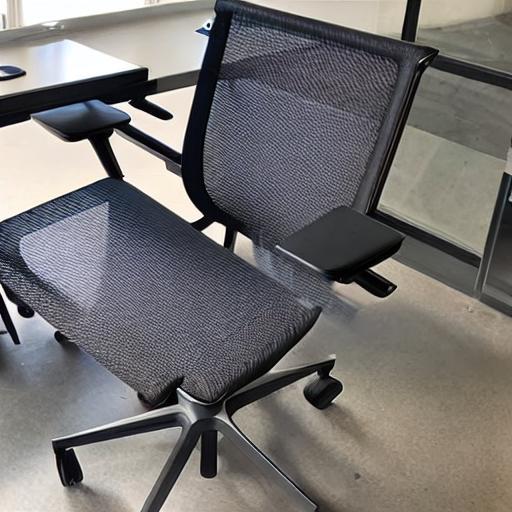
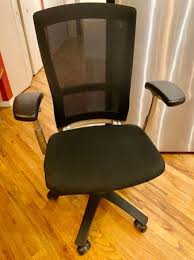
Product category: items_chair
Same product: no